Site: brandenburg
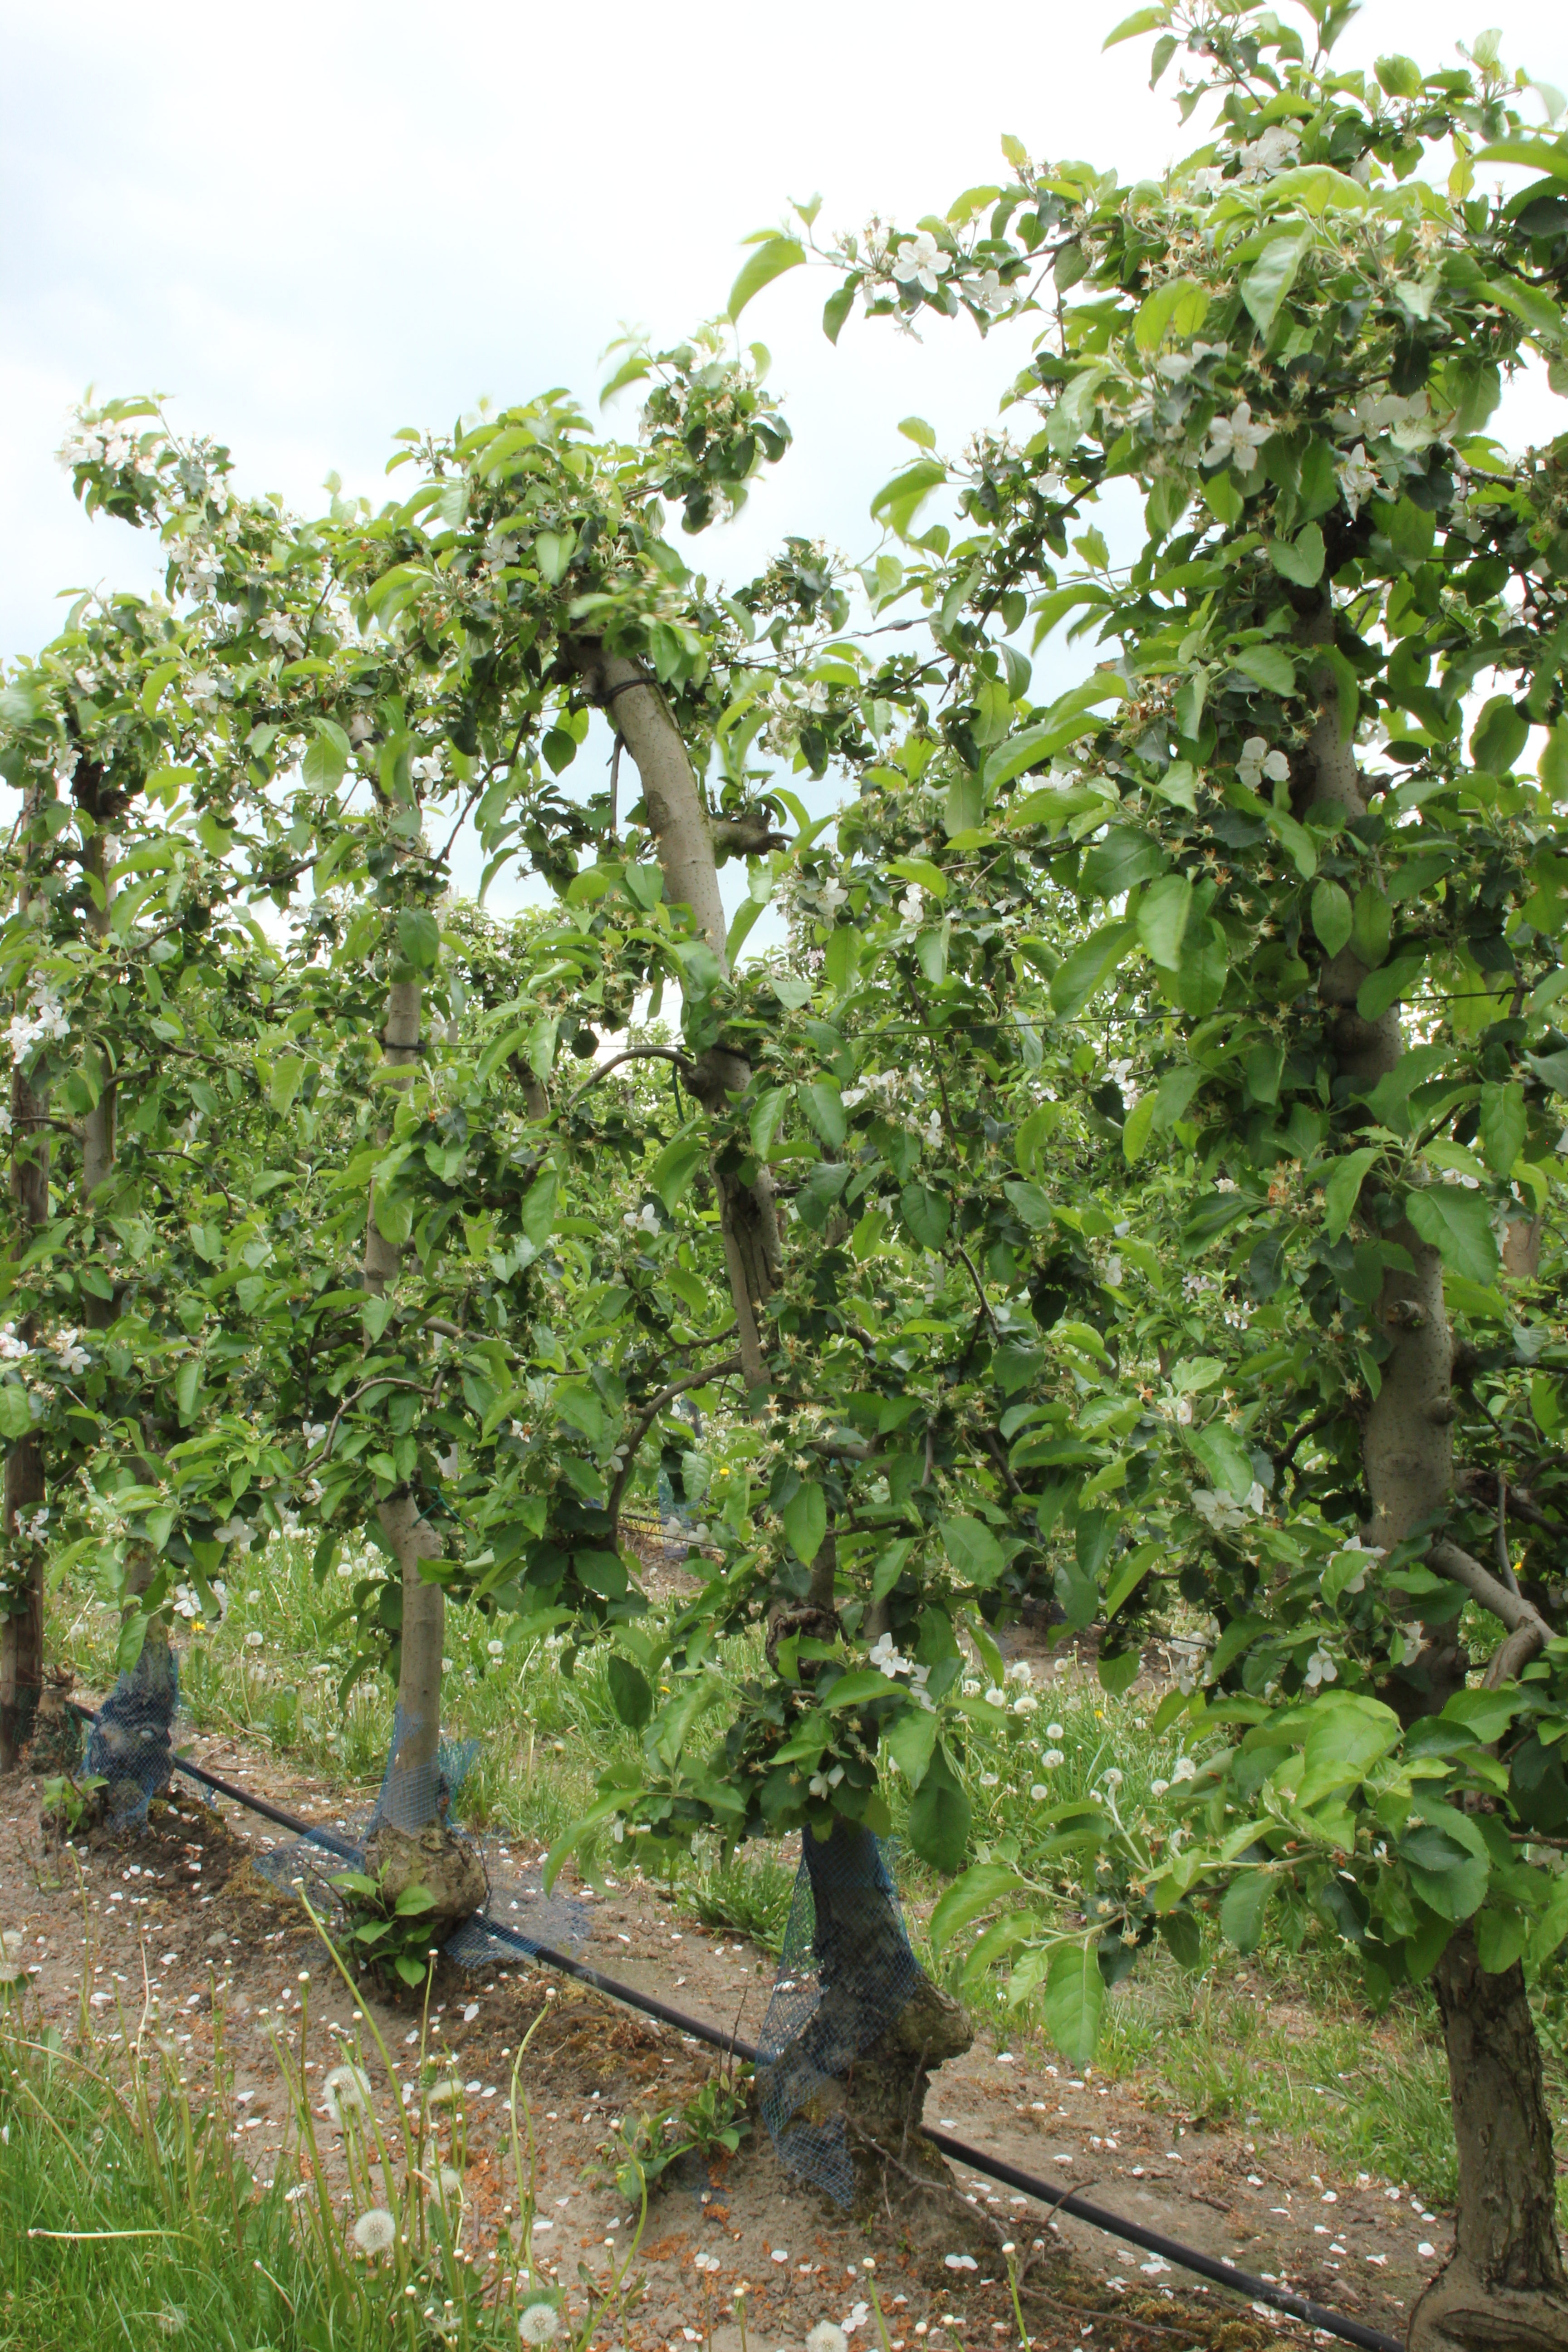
Growth stage (BBCH 67): Flowering